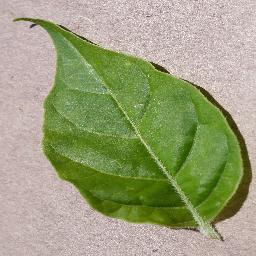
Label: Pepper,_bell___healthy